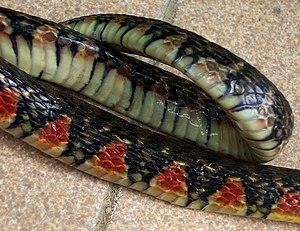
Xenochrophis trianguligerus est une espèce de serpents de la famille des Natricidae.